Dirty Dancing

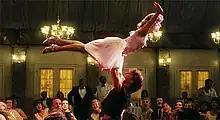
Scene from the dancing finale

Johnny rejects an indecent proposal by Vivian Pressman, an adulterous wife, who instead sleeps with Robbie, inadvertently foiling Lisa's plan to lose her virginity to him. When Vivian spots Baby leaving Johnny's cabin, she feels spurned and attempts revenge on Johnny by claiming he stole her husband's wallet.